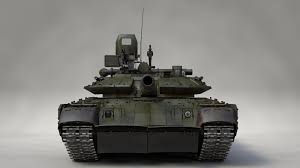
Label: T-80